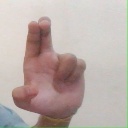
अक्षर: आ